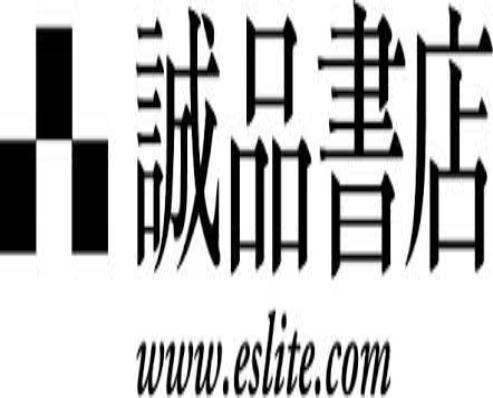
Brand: cenpin
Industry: Others